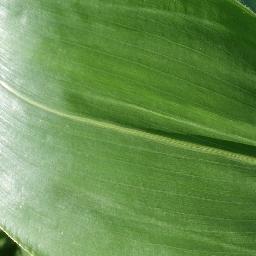
Label: Corn___healthy